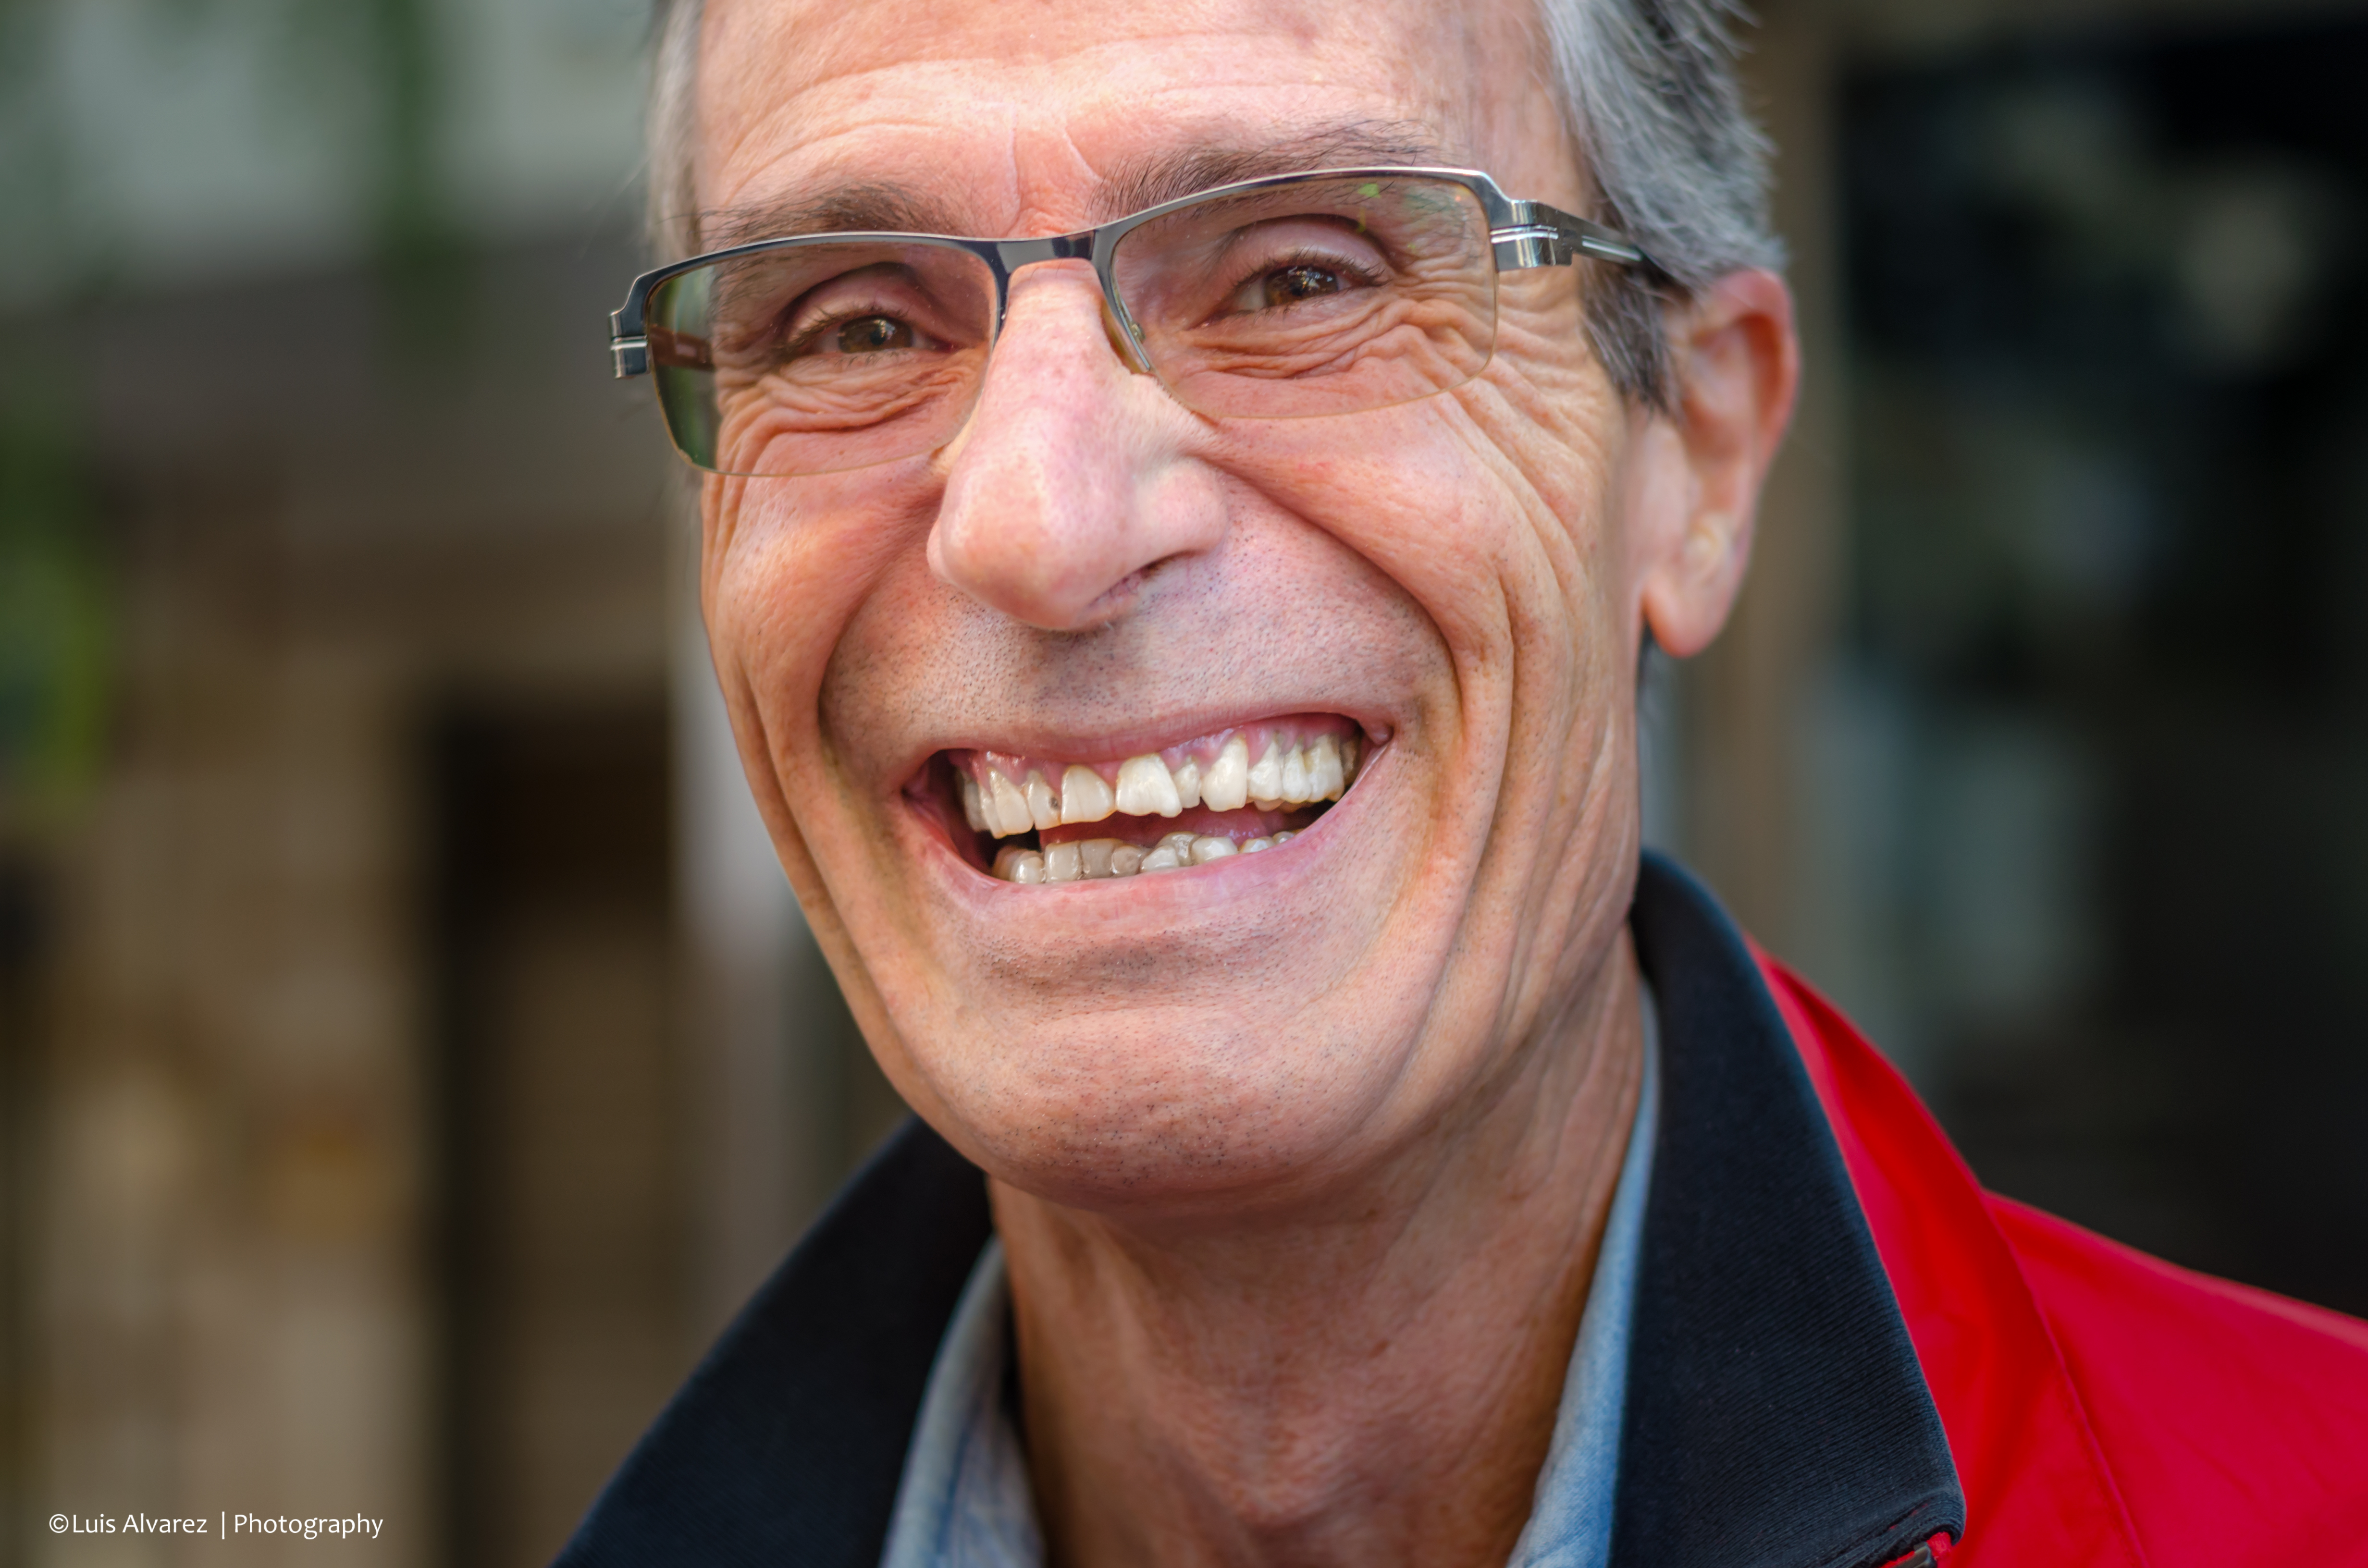
outdoor, person, street, portrait, nikon, profession, facial expression, smile, senior citizen, streetphotography, face, candid, spain, 50mm, glasses, head, catalonia, d7000, salou